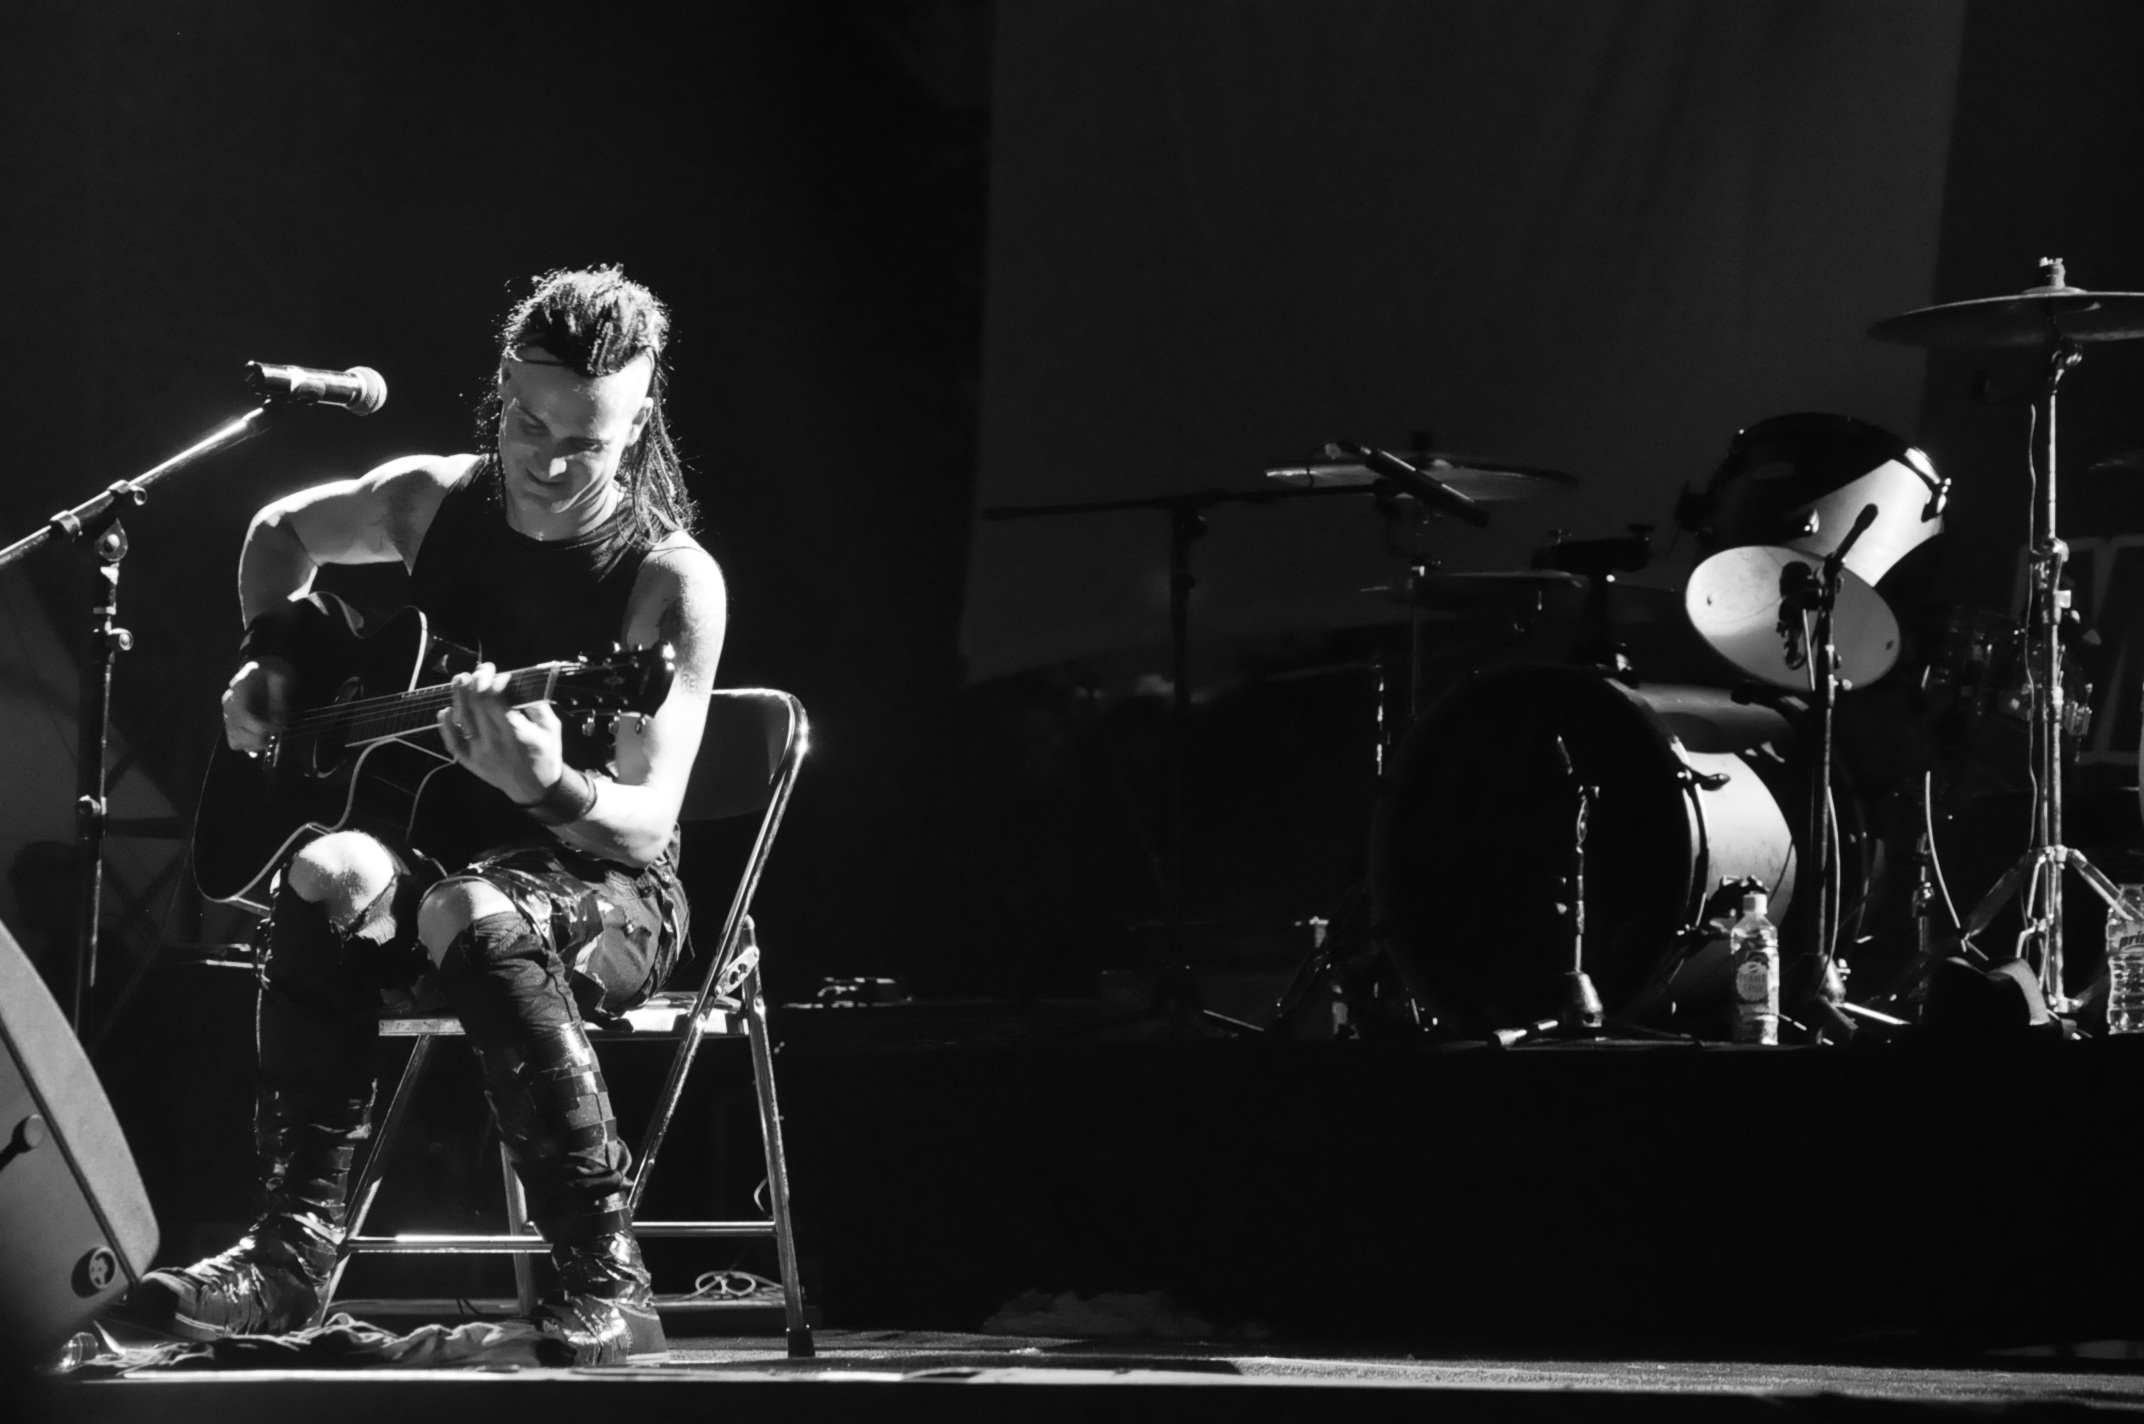
music, black and white, concert, musician, black, monochrome, performance art, stage, performance, bassist, event, guitarist, drums, drummer, indonesia, entertainment, ramones, performing arts, misfits, monochrome photography, markyramone, michalegraves, heyho